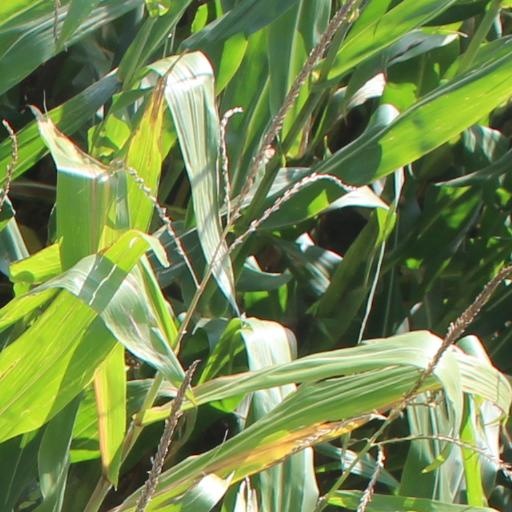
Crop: maize; corn